Sadko (1913 icebreaker)

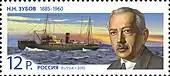
2010 Russian stamp depicting "Sadko" next to scientist Nikolay Zubov

An island in the Nordenskiöld Archipelago was named after "Sadko".